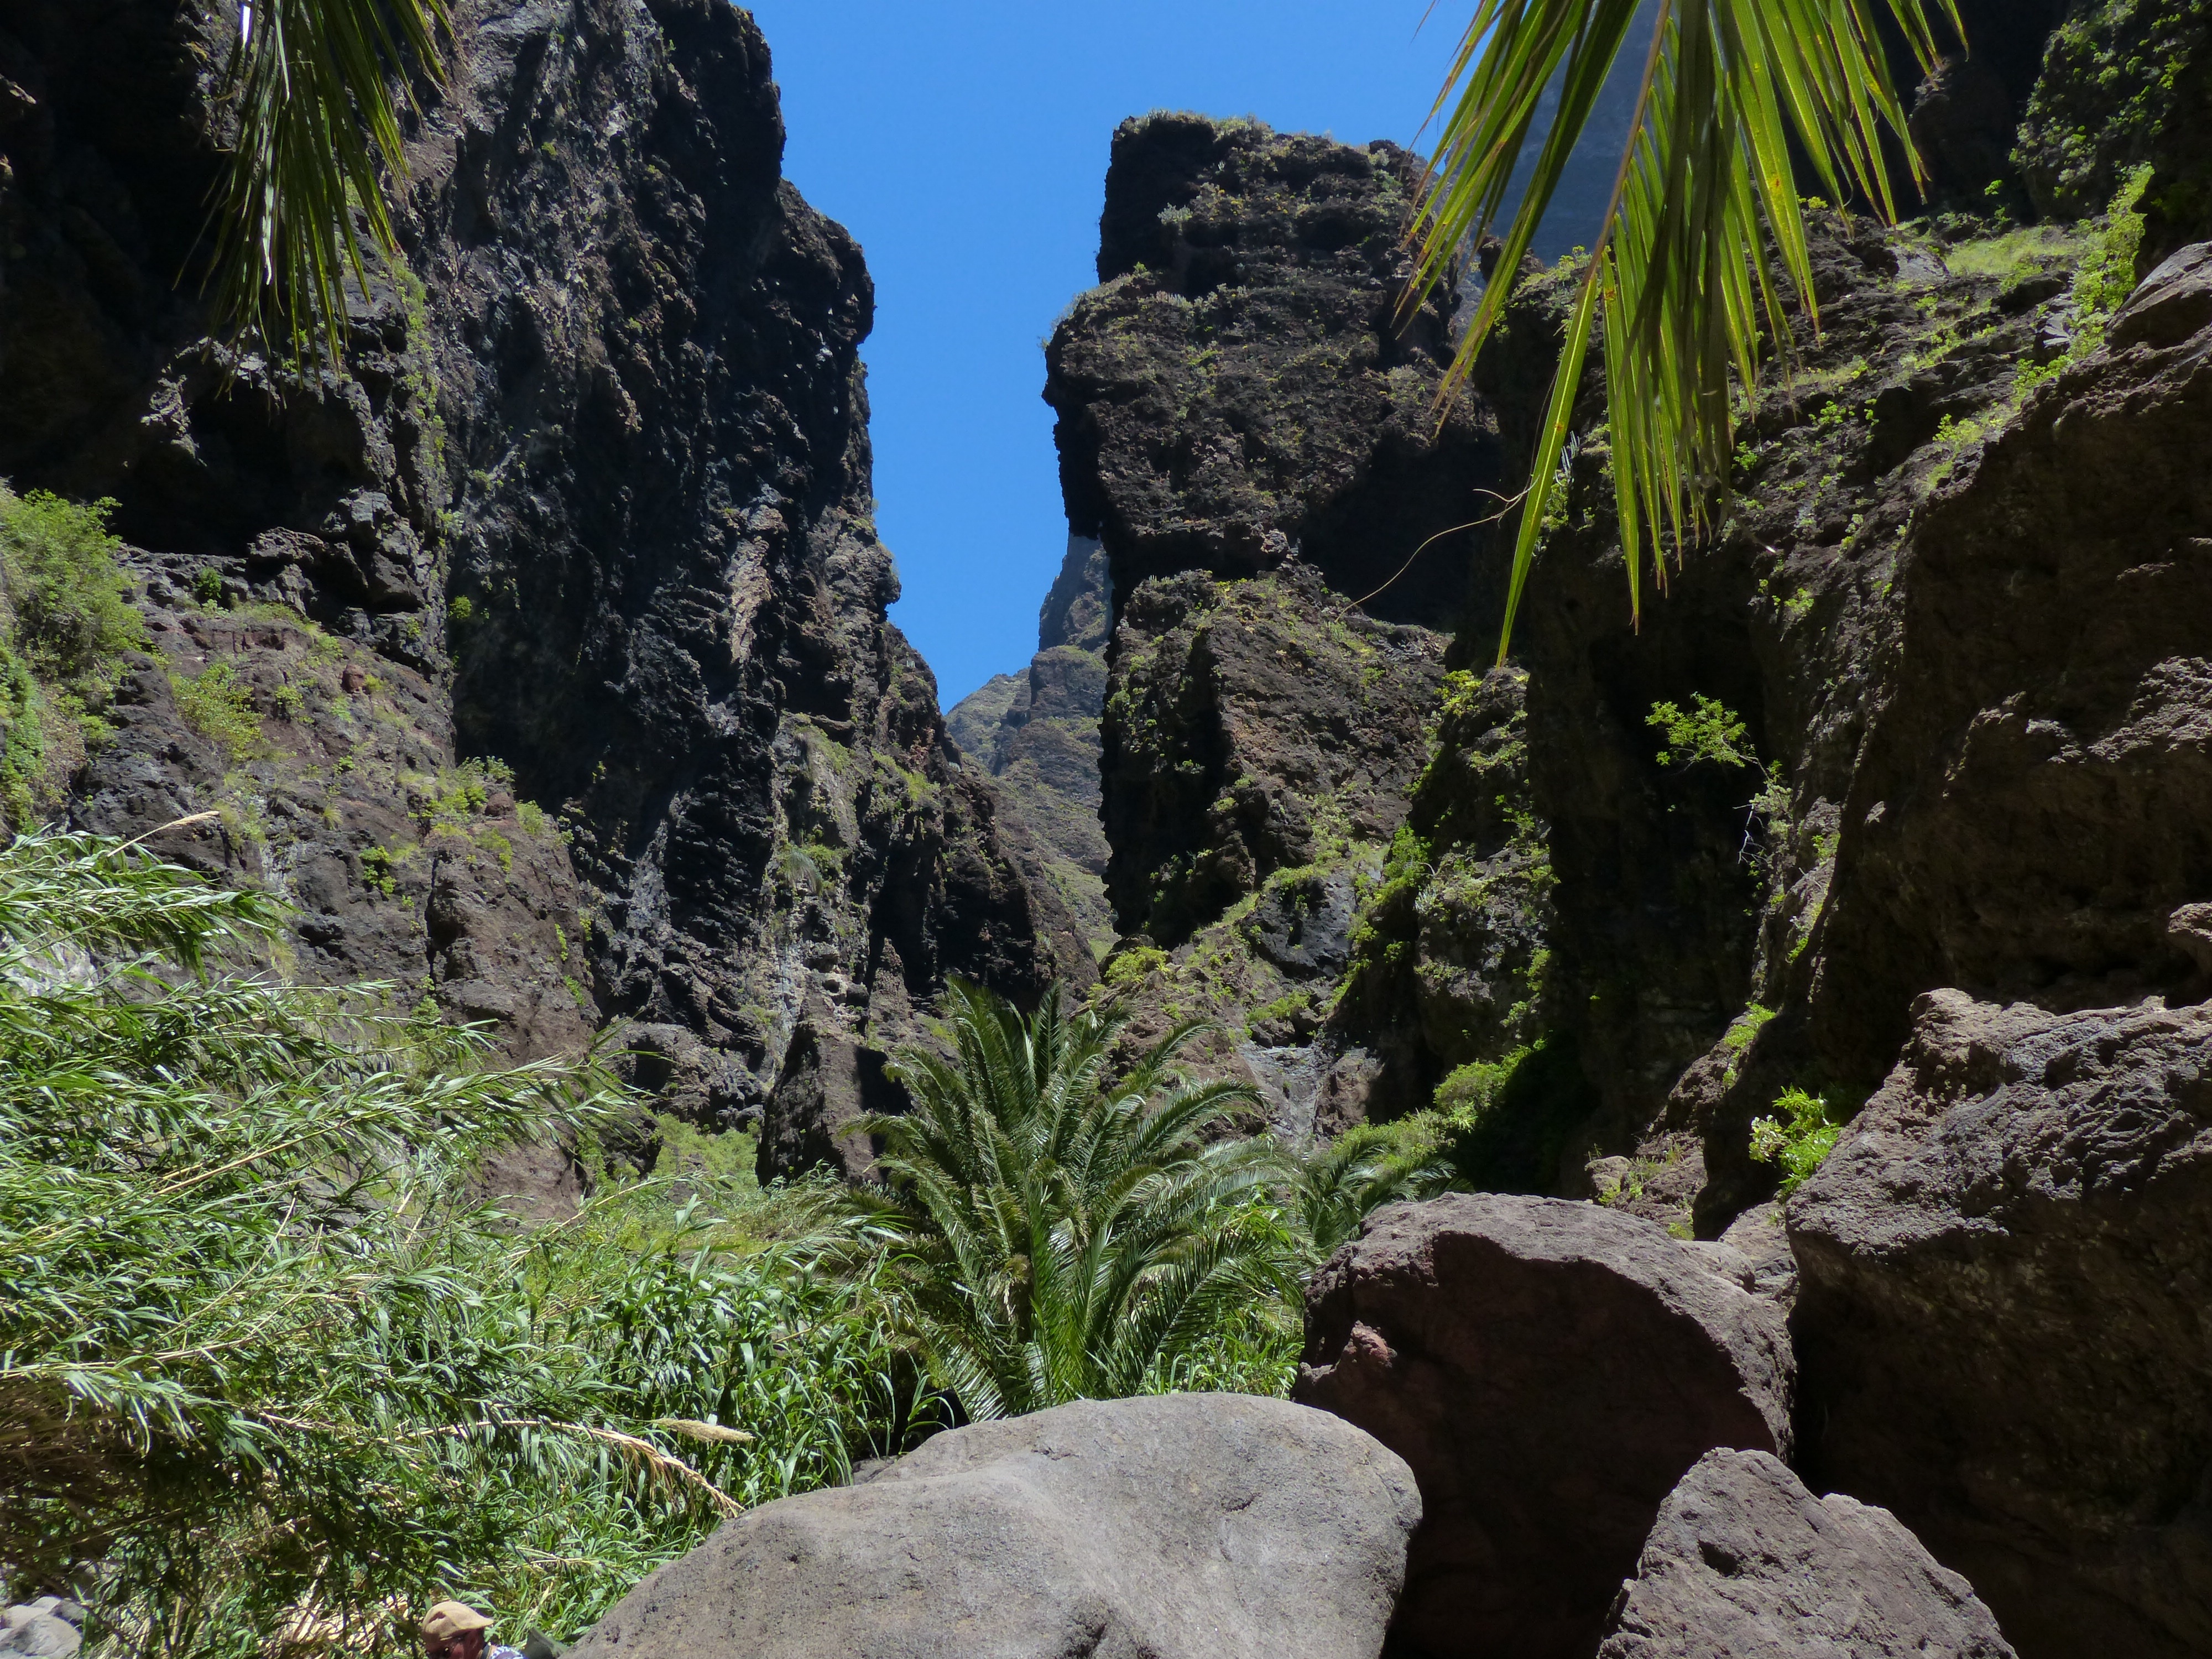
landscape, tree, nature, rock, wilderness, mountain, trail, adventure, valley, mountain range, formation, cliff, jungle, hike, park, gorge, canyon, terrain, material, ridge, geology, mountains, ravine, boulder, tenerife, water feature, wadi, canary islands, mountainous landforms, masca ravine, teno mountains